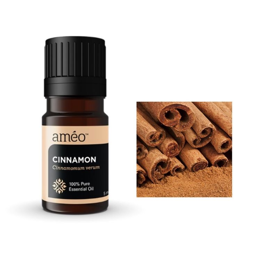
the use of cinnamon is recorded in written work , this document , which dates back contains remedies for multiple symptoms .